Murder of Dawn Olanick

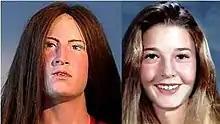
Two of many previous reconstructions of Dawn Olanick, one depicting her as a brunette, the other depicting her as a blonde. However, investigators believe that the most recent rendering is the most accurate.

On the morning of July 15, 1982, gravedigger George Kise discovered the body of Olanick in the rear of Cedar Ridge Cemetery in Blairstown, New Jersey. The body was found lying on its back just over a steep bank that leads to a creek below. The victim's face had been beaten beyond recognition with a yet-to-be-determined object. Due to the significant decomposition of her body, her eye color could not be discerned.